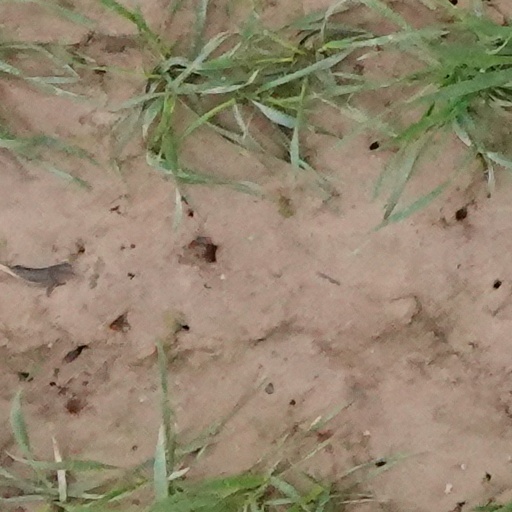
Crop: wheat